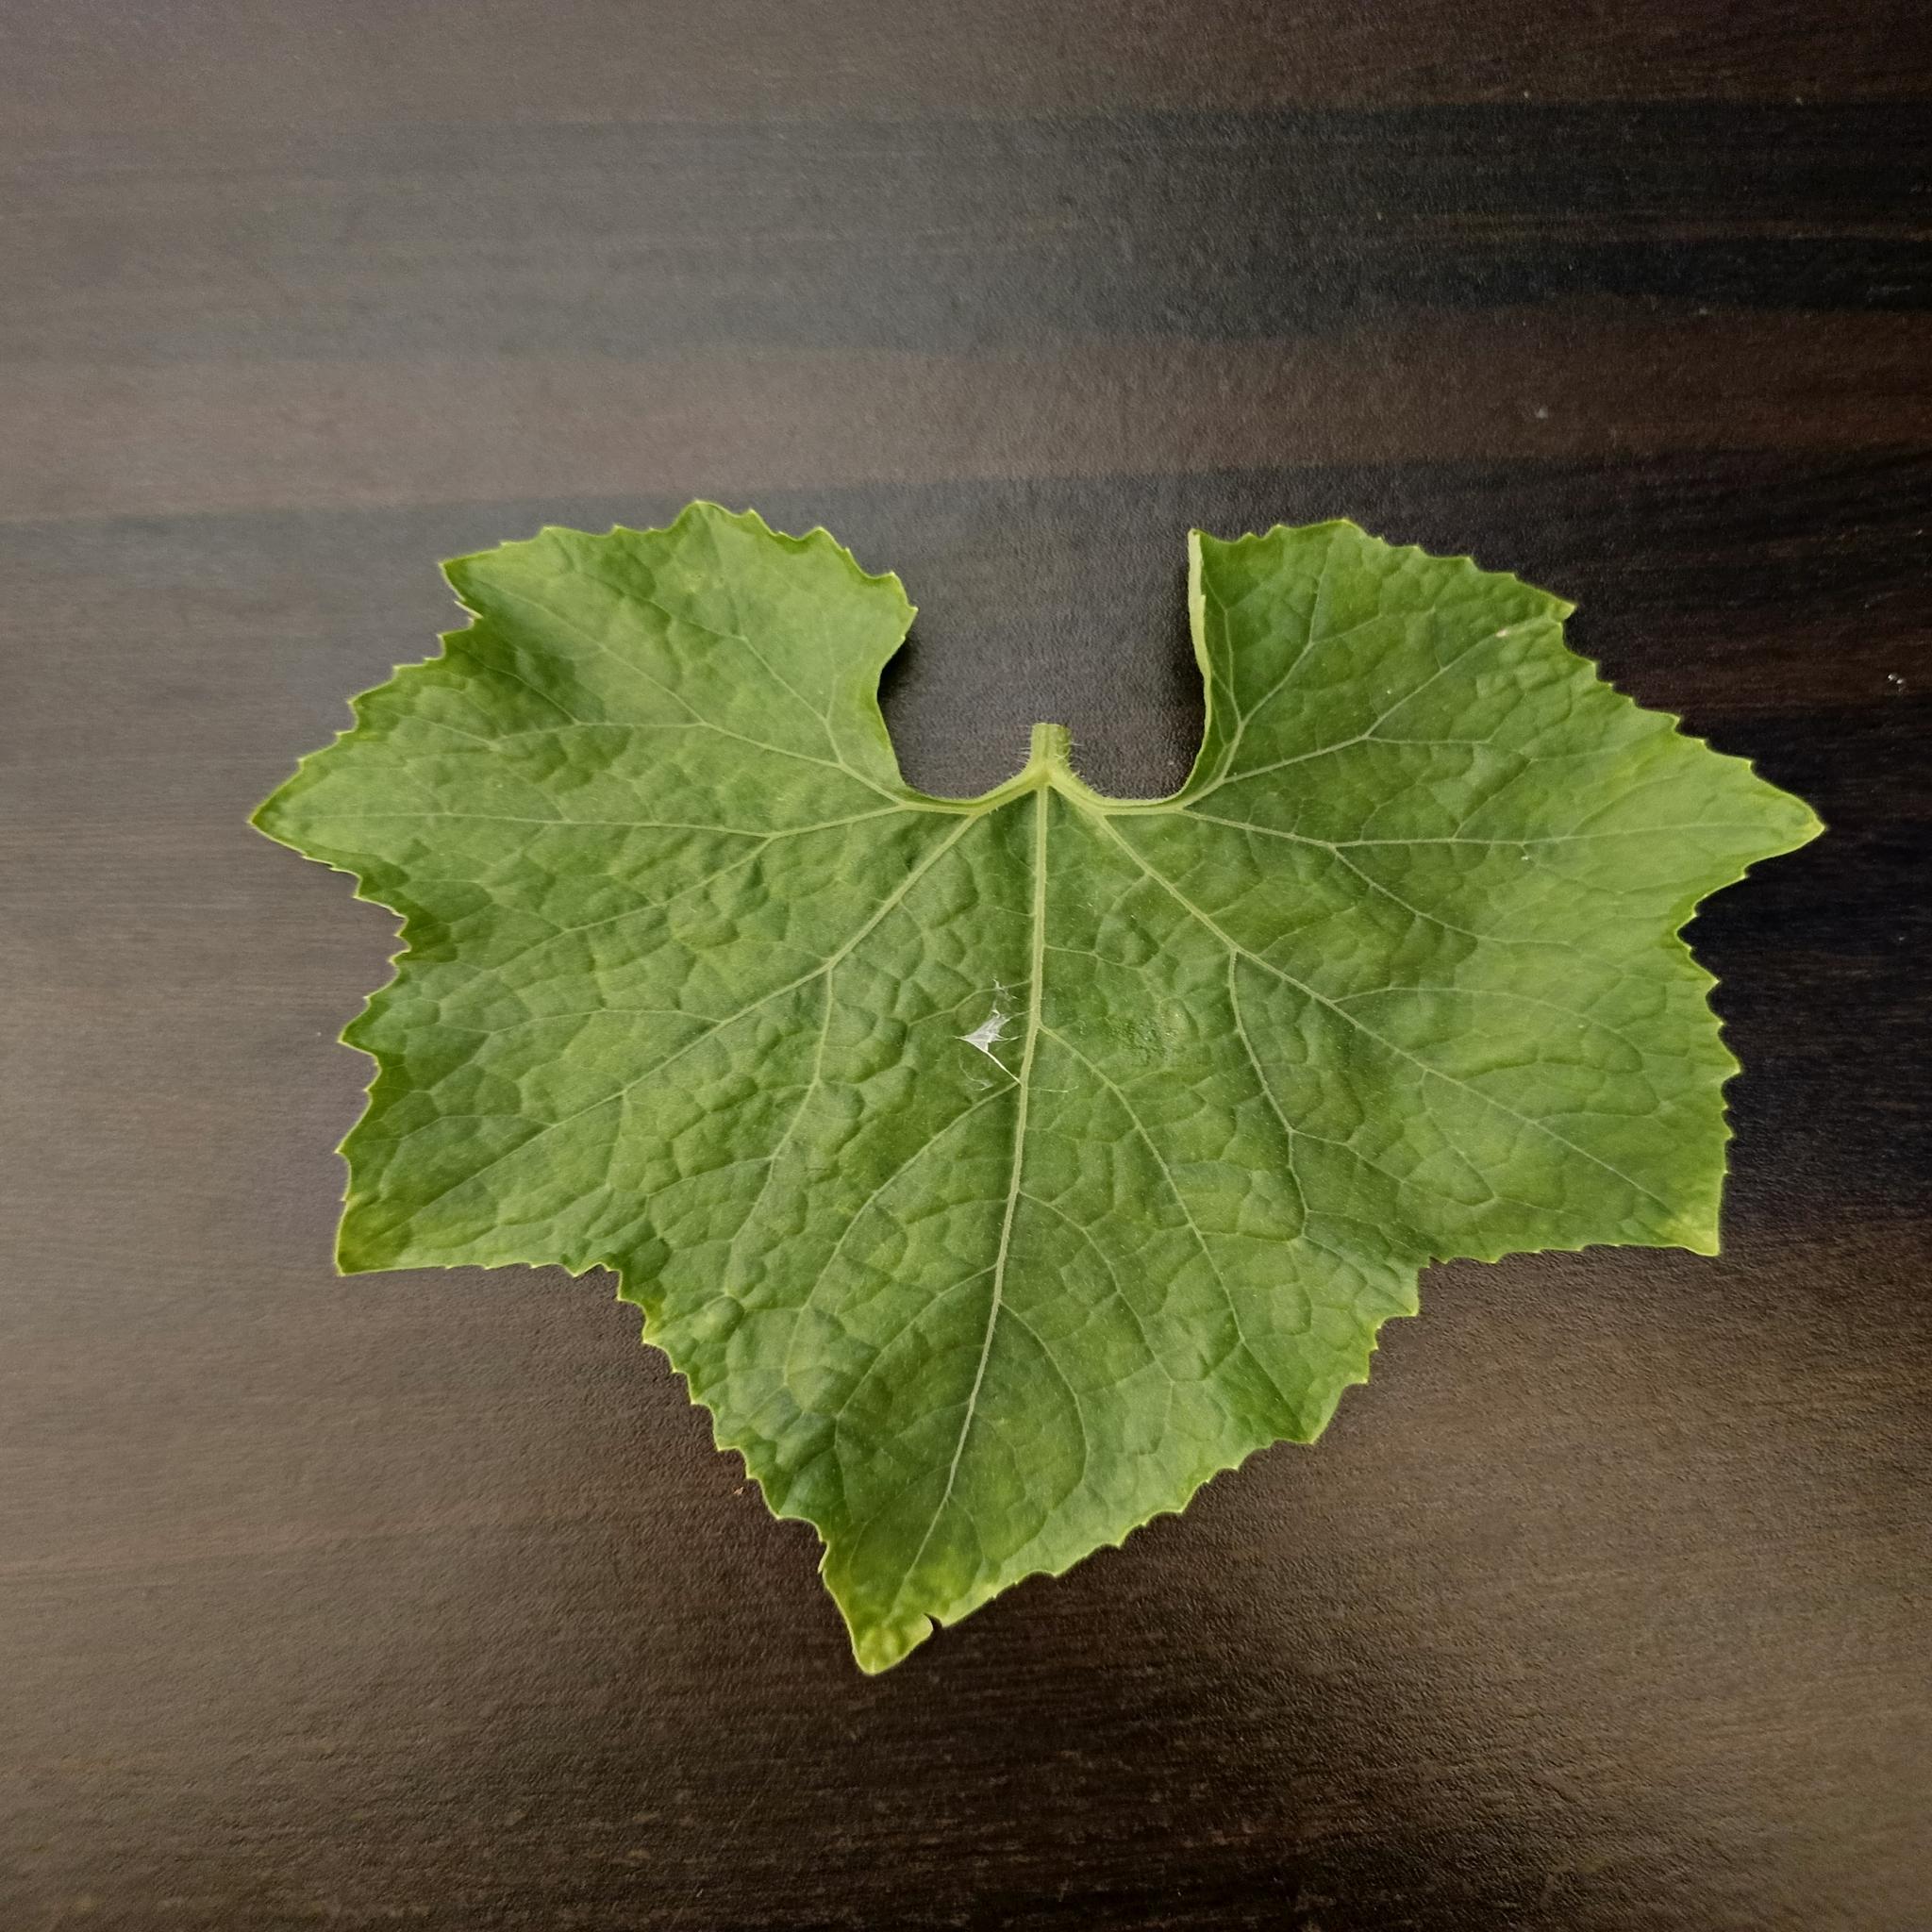
Label: Healthy